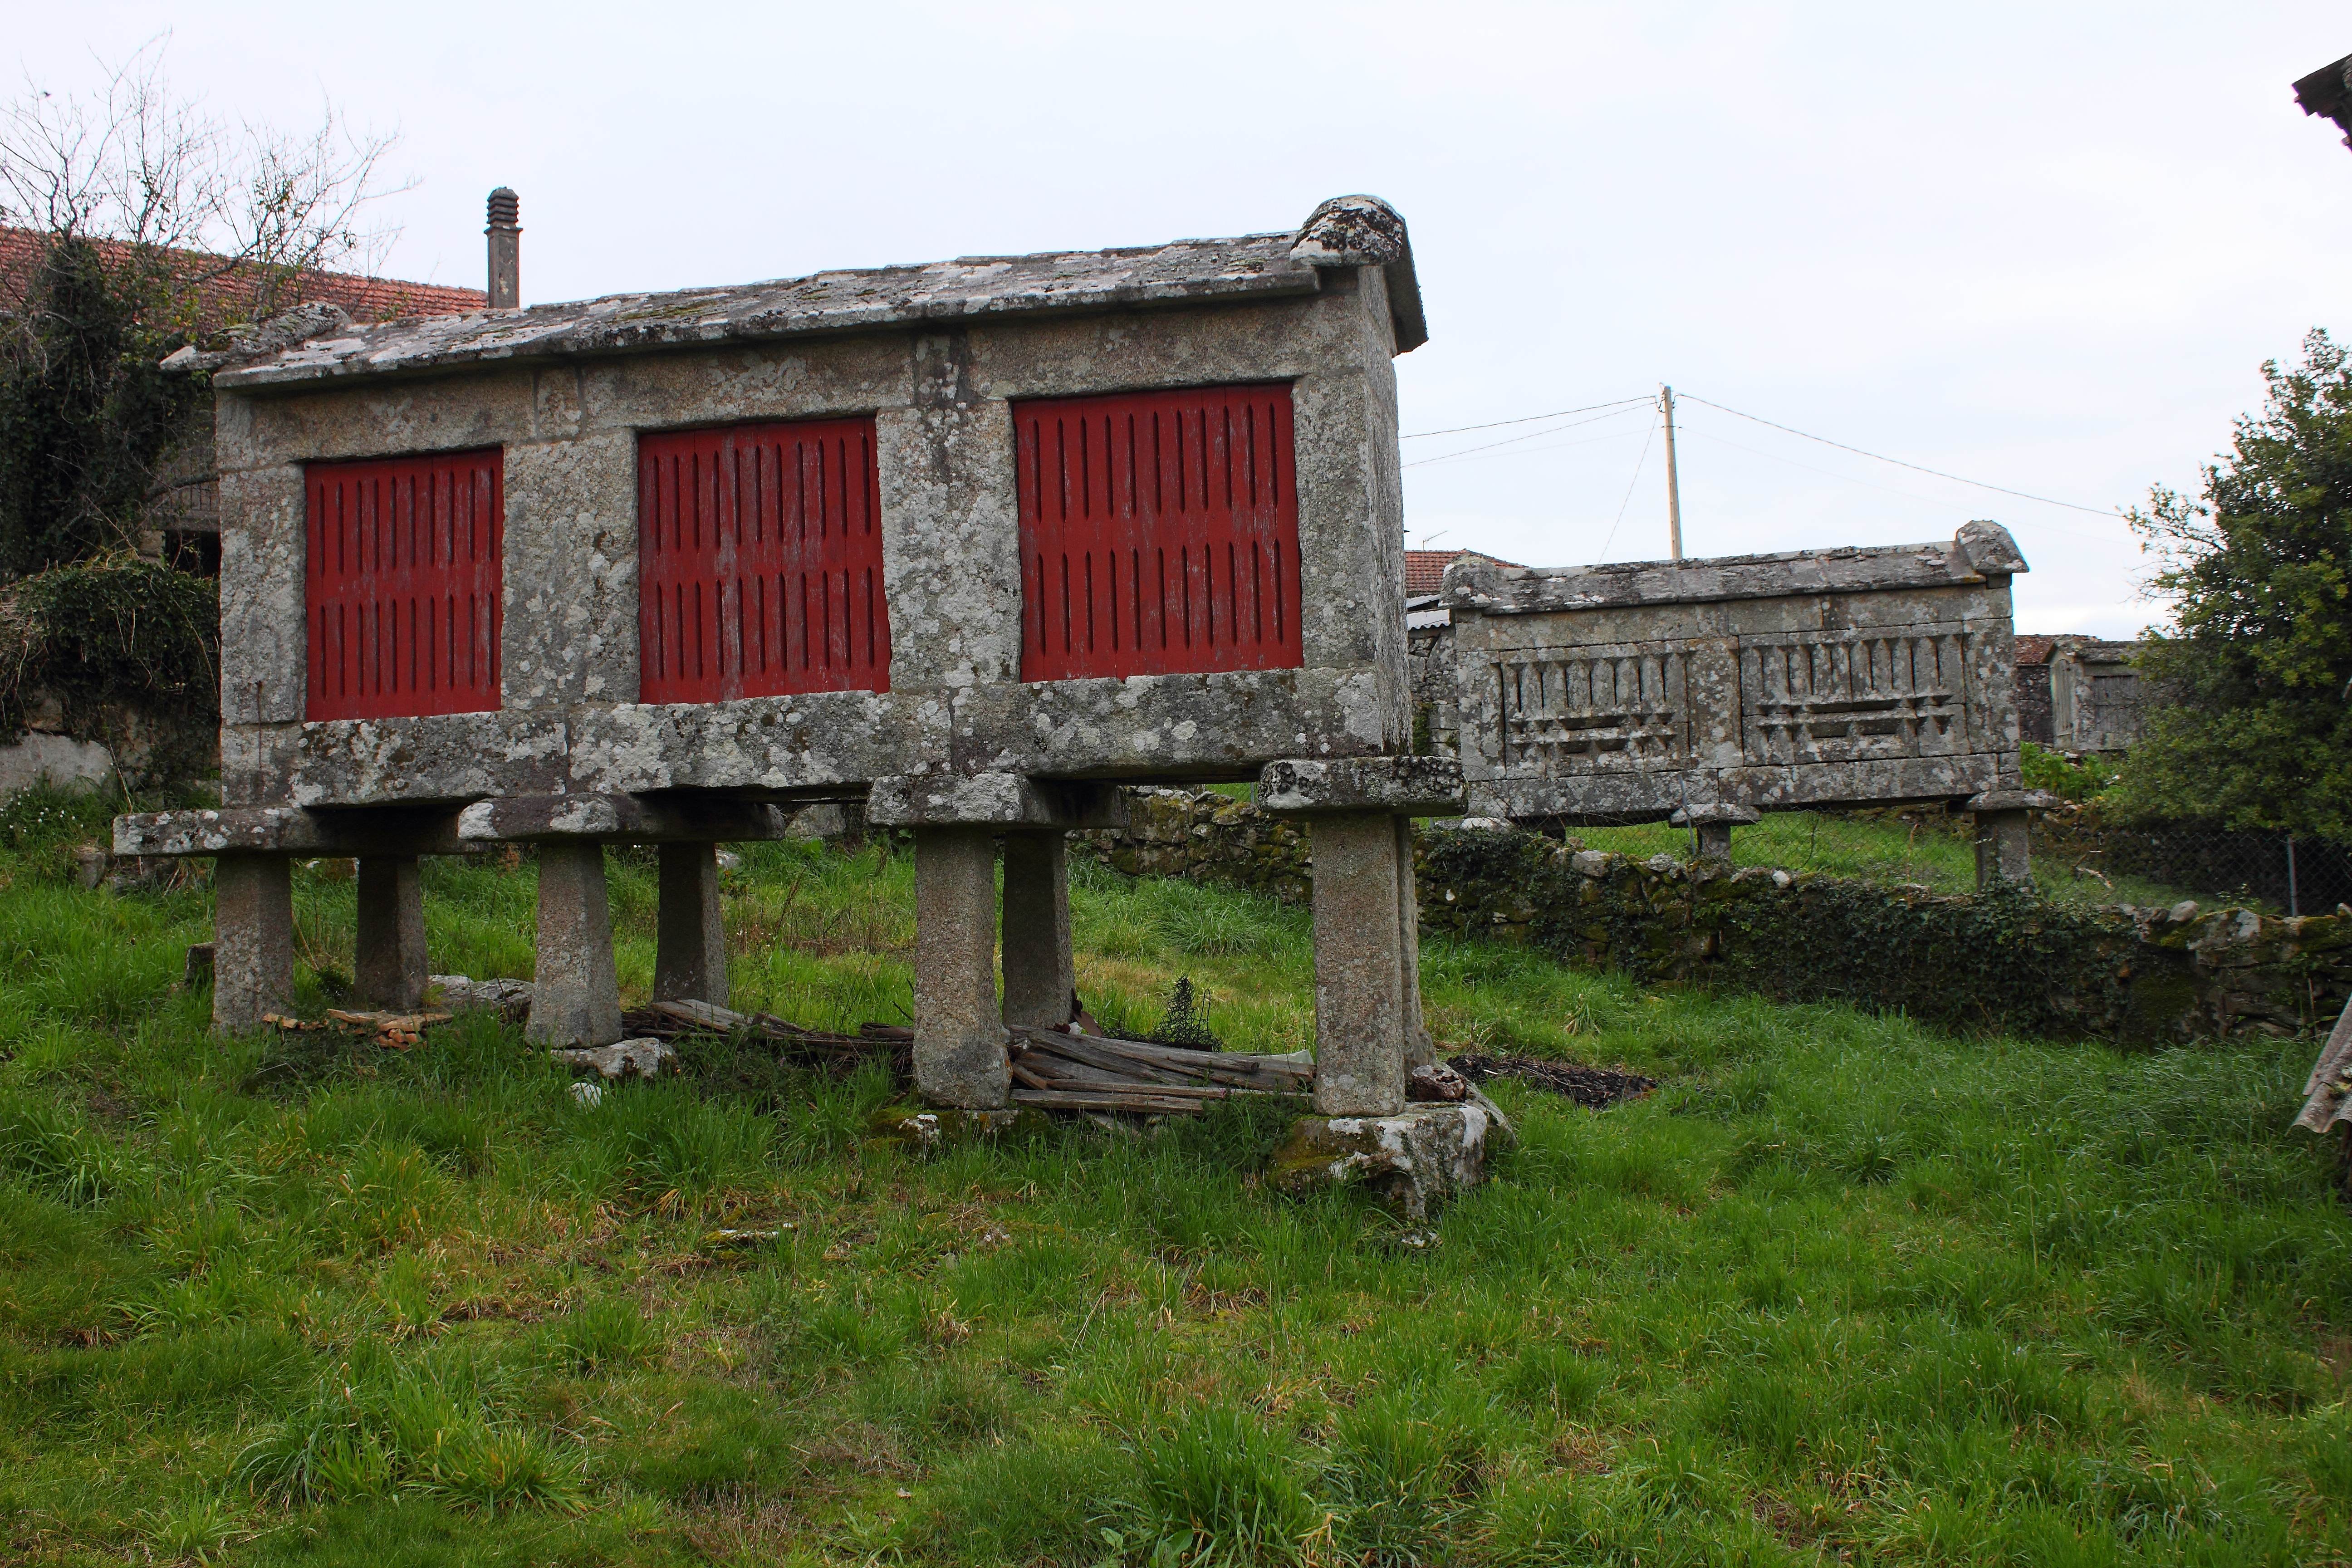
village, transport, shack, waterway, spain, galicia, pontevedra, bolinas, espana, ggl1, gaby1, canoneoss550d, horreos, rural area, pontevedragaliciaespa a, rolling stock